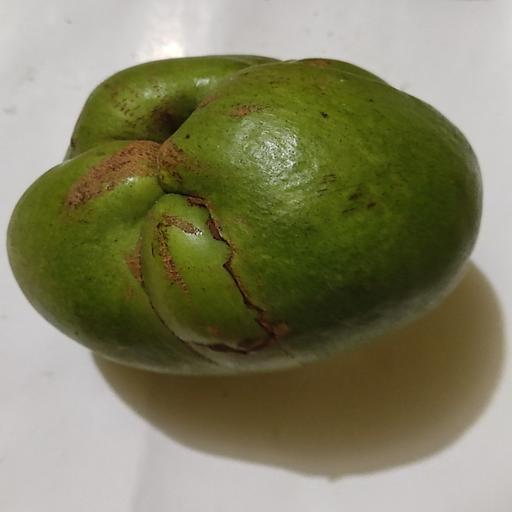
Crop type: Elephant Apple